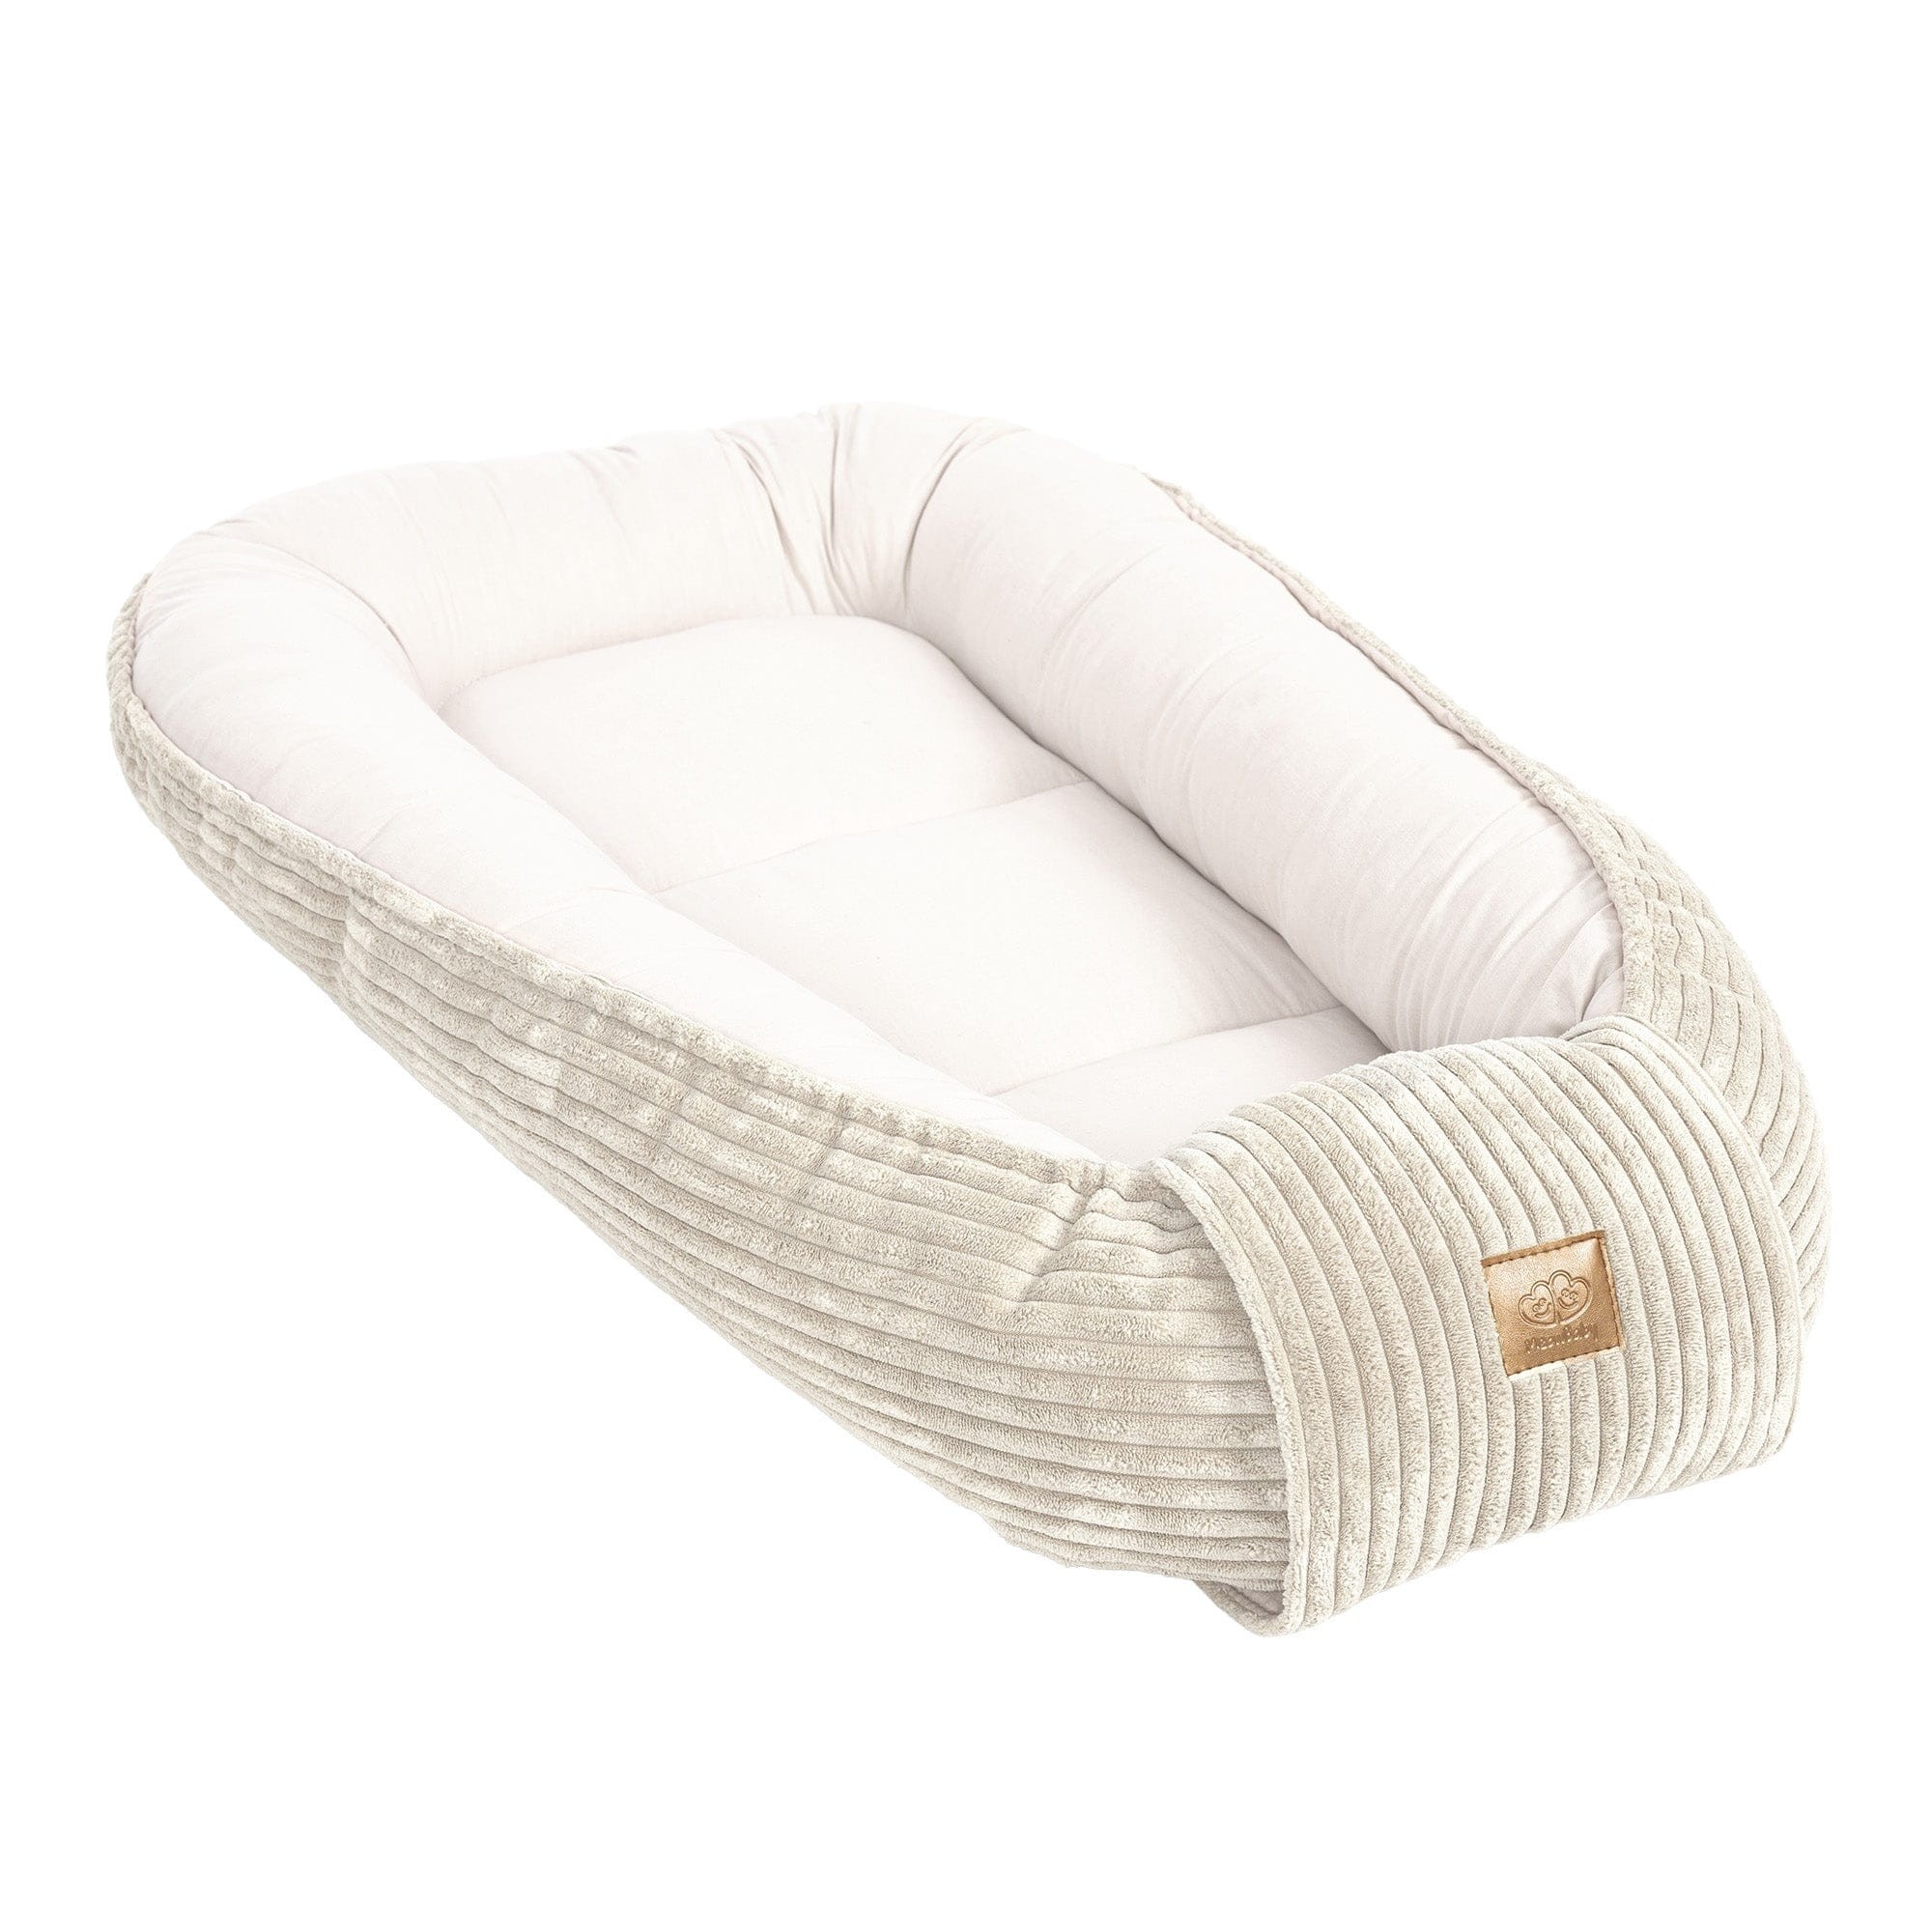
Meowbaby babynest – Ecru
Giv din nyfødte en tryg og blød base – både til søvn og hyggestunder. Denne babynest fra MeowBaby omslutter barnet nænsomt og efterligner følelsen af at blive holdt. Perfekt til hjemmebrug, i sofaen eller når I er på farten. Blød Oeko-Tex-certificeret bomuld – skånsom mod sart babyhud Høje, polstrede kanter giver ekstra tryghed og støtte Åndbar madras for komfort hele dagen Velegnet til tremmeseng, sofa eller som rederedskab på rejser Aftageligt betræk – kan maskinvaskes ved 30°C Anbefalet alder: 0-6 måneder Størrelse: 55 x 83 x 23 cm Fremstillet i Polen
Brand: MeowBaby
Category: Furniture > Baby & Toddler Furniture > Bassinets & Cradles > Travel Bassinets